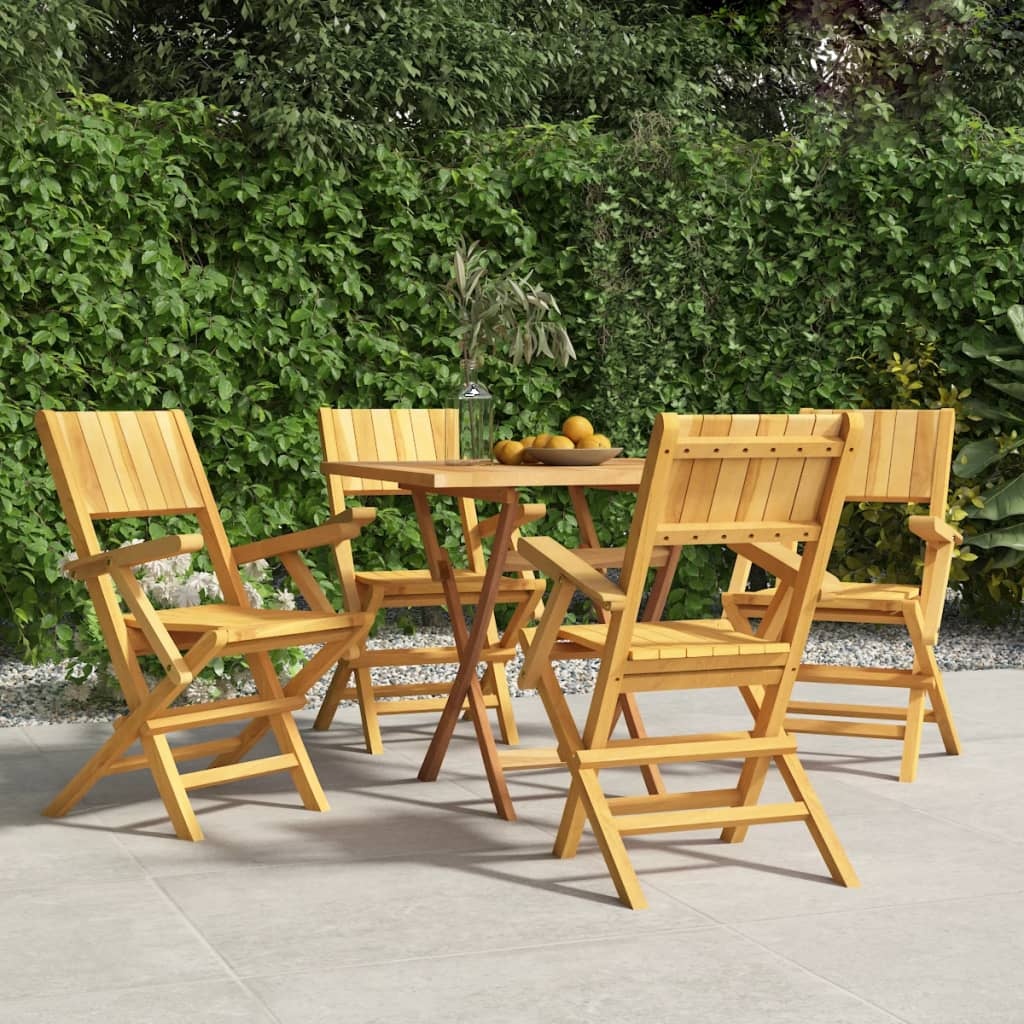
Tuinstoelen Inklapbaar 55X61X90 Cm Massief Teakhout
Brand: vidaXL
Geniet van een comfortabele tijd met vrienden en familie in je buitenruimte met deze eenvoudige, inklapbare tuinstoelen! Massief teakhout: massief teakhout is een prachtig, natuurlijk materiaal. Het is gewaterd, in de oven gedroogd en vervolgens fijn geschuurd om het een zeer glad uiterlijk te geven. Teakhout is erg sterk en weerbestendig. Inklapbaar ontwerp: de tuinstoel kan ingeklapt worden om ruimte te besparen wanneer hij niet wordt gebruikt. Comfortabele ervaring: de rugleuning van de tuinstoel geeft je een uitstekende ondersteuning en zorgt voor een optimale comfortabele ervaring. Gelat ontwerp: de tuinstoel heeft een gelat ontwerp en heeft een eenvoudige en tijdloze uitstraling. Opmerking: Om de levensduur van je tuinmeubelen te verlengen, raden wij je aan om de meubelen met een waterbestendige hoes af te dekken. Goed om te weten: Om de montage zo eenvoudig mogelijk te maken, wordt er bij elk product een handleiding meegeleverd. Materiaal: massief teakhout met waterbasisafwerking Afmetingen (elk): 55 x 61 x 90 cm (L x B x H) Afmetingen zitting: 41 x 43 cm (B x D) Zithoogte vanaf de grond: 45 cm Hoogte armleuning vanaf de grond: 66,5 cm Draagvermogen (per zitplek): 110 kg Levering bevat: 4 x inklapbare tuinstoel
Category: Furniture > Outdoor Furniture > Outdoor Seating > Outdoor Chairs